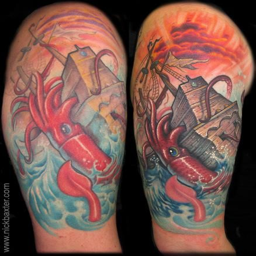
a new school style tattoo .